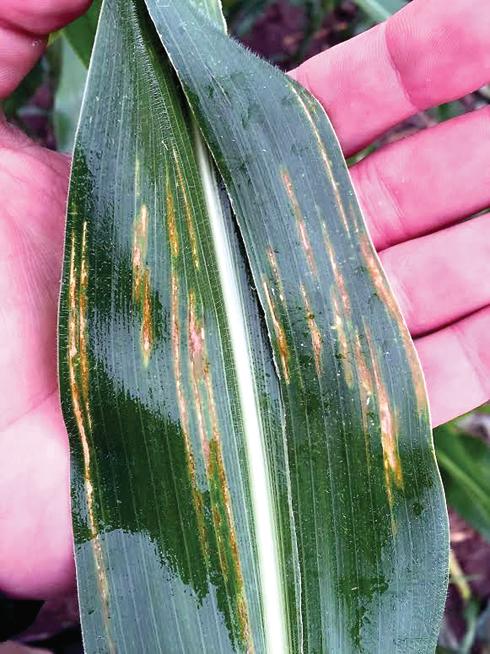
Label: Corn leaf blight
Plant: Corn
Condition: leaf blight